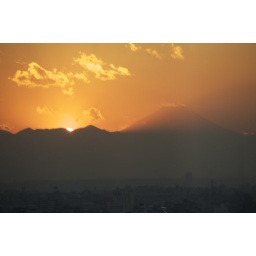
The sun about to set behind the silhouette of mount fuji, photographed from the window of my office building in Shinjuku.